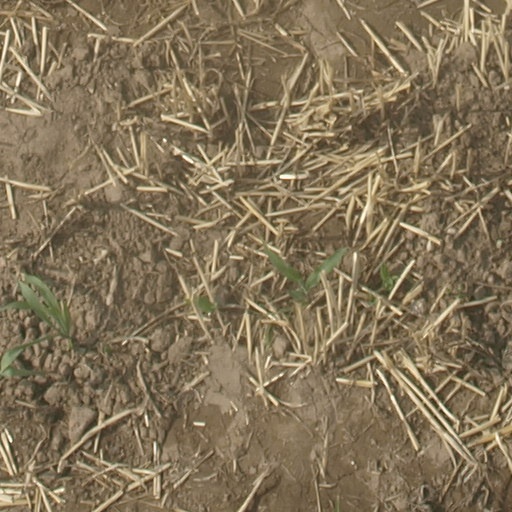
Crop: maize; corn